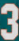
Number: 3